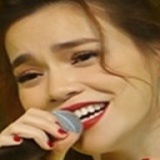
ca sĩ Hồ Ngọc Hà